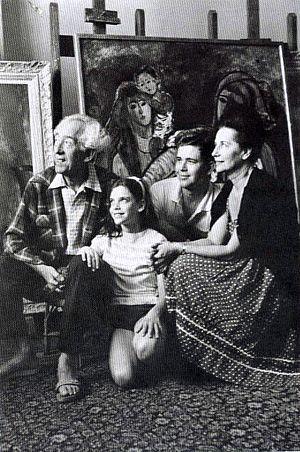
Reuven Rubin, né le 13 novembre 1893 à Galaţi en Roumanie et mort le 13 octobre 1974, est un peintre israélien originaire de Roumanie.